Michigan Street Baptist Church

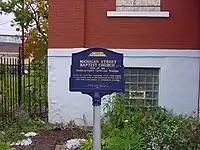
Site marker for the former Michigan Street Baptist Church.

It was listed on the National Register of Historic Places in 1974.